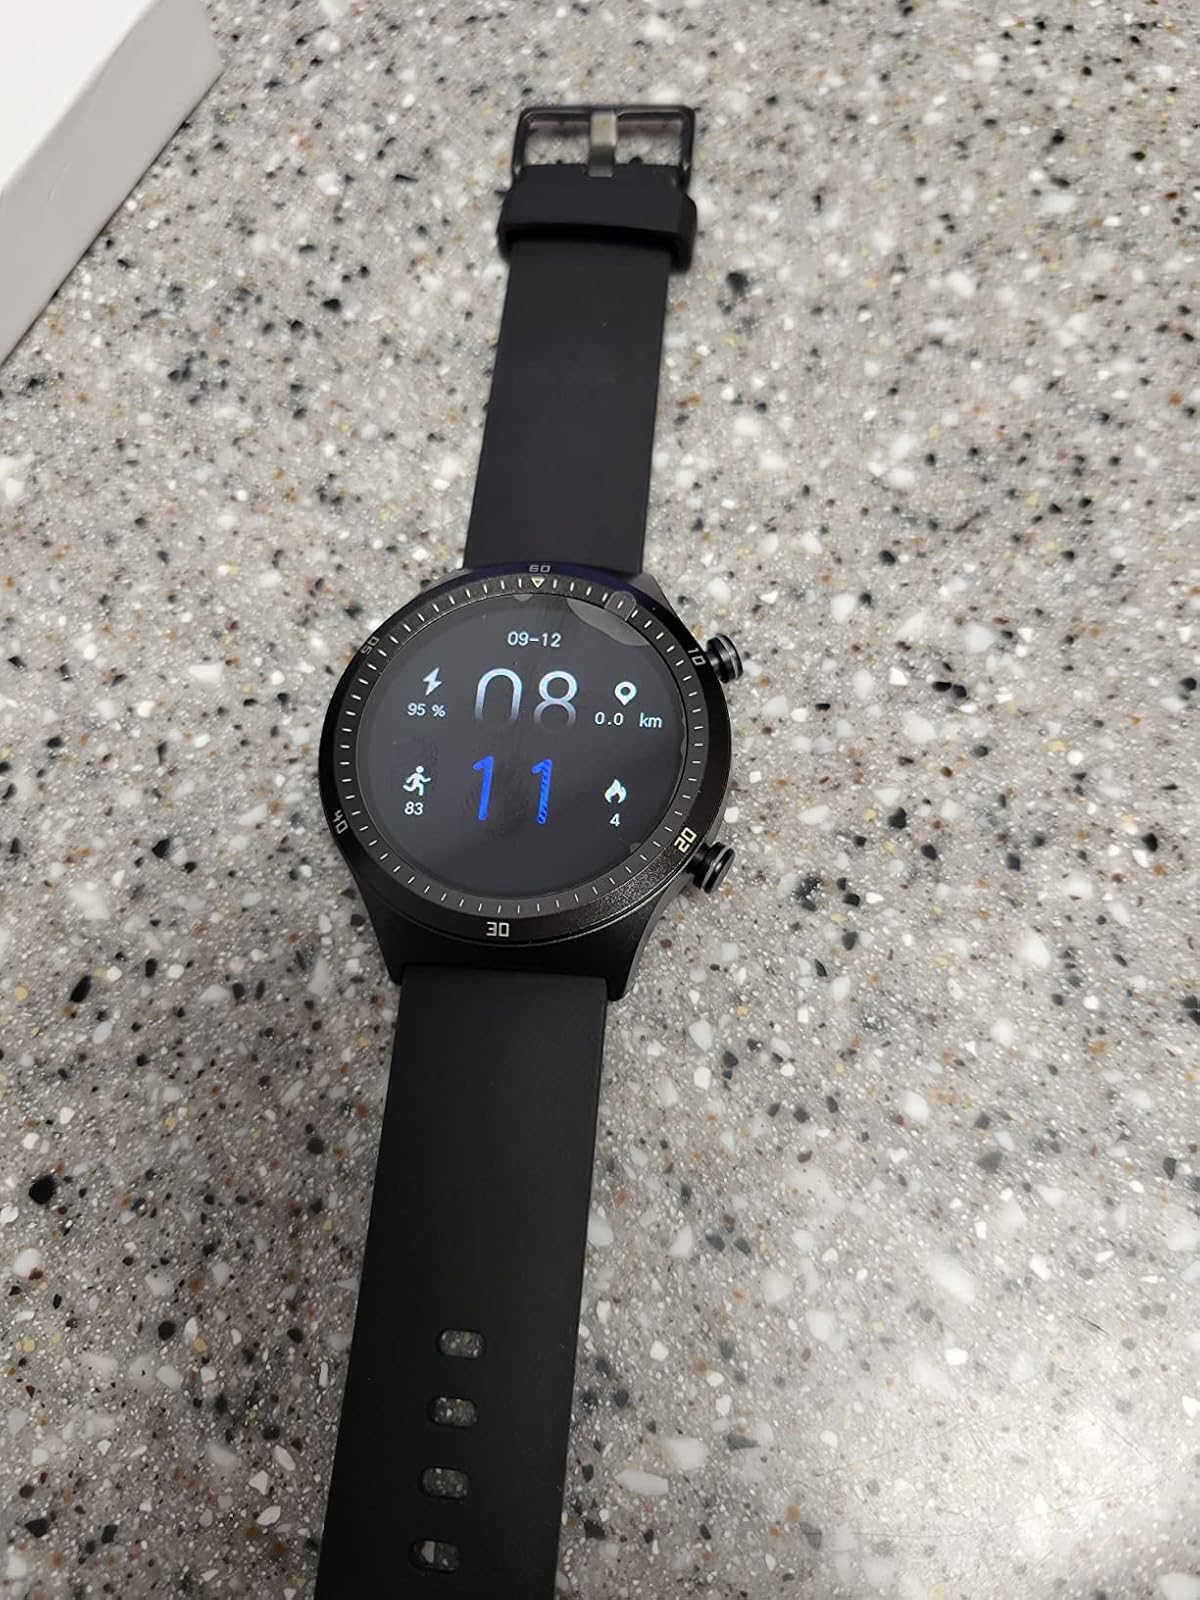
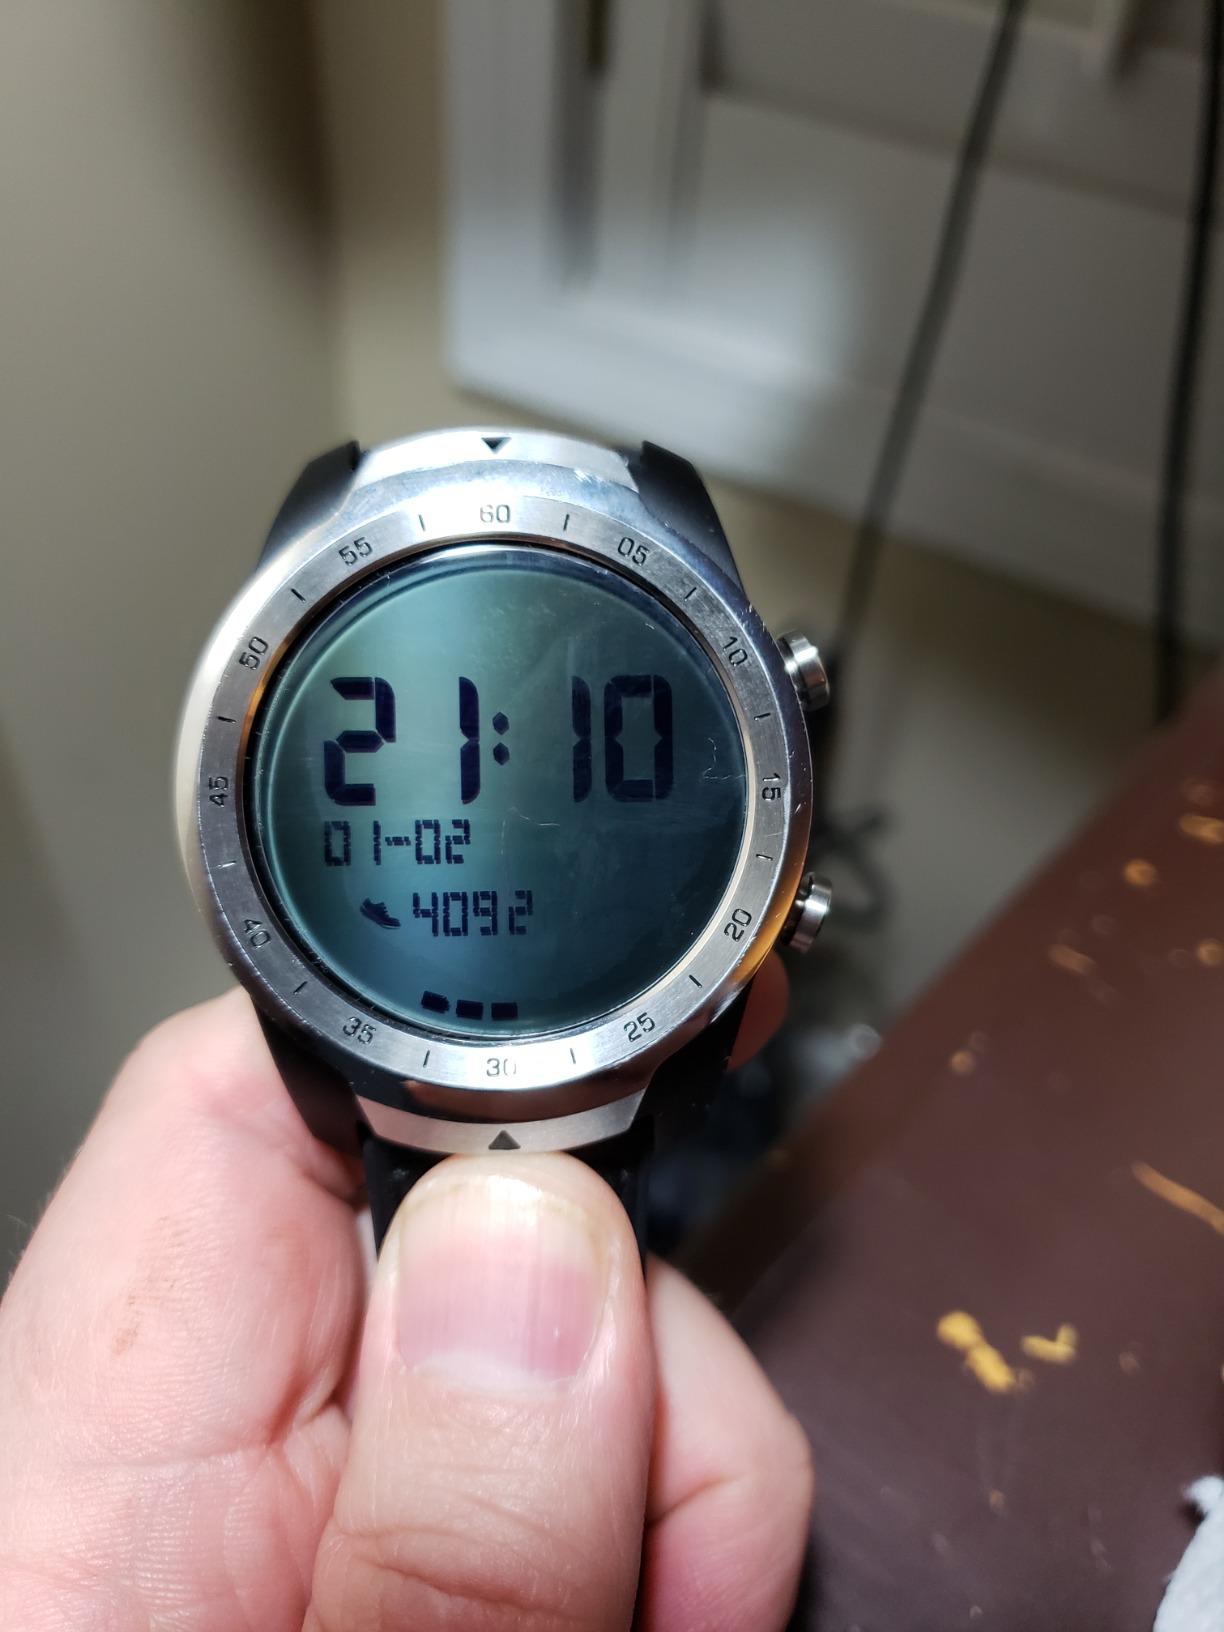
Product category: smartwatch
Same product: no